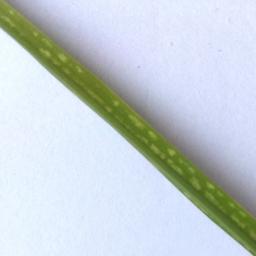
Label: Rice___Healthy